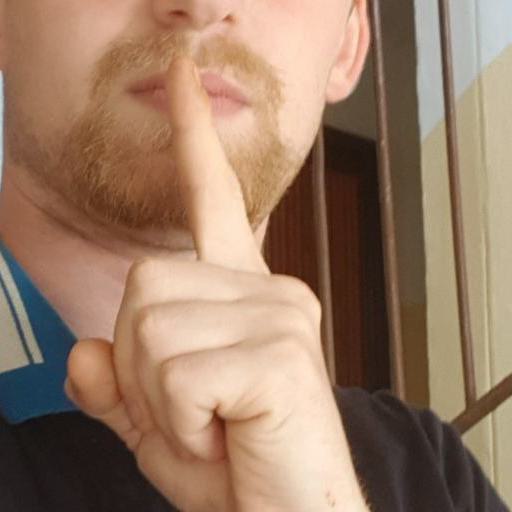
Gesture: mute